Dragon View

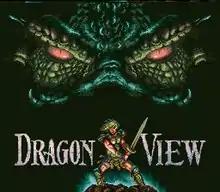
In-game title screen

Dragon View is a side-scrolling role-playing beat 'em up for the Super Nintendo Entertainment System developed by Kotobuki System in November 1994 and published by Kemco in North America. Released in Japan as and otherwise known as Drakkhen II, it is meant to be a sequel to "Drakkhen" although it bears little resemblance to its predecessor. It uses the same pseudo-3D overworld system for which the series is most famous. Other features of "Dragon View" are its side-view action role-playing game (RPG) hybrid gameplay (used when exploring more detailed areas such as towns and dungeons), its well translated first-person storyline, and its emphasis on player-driven undirected exploration. In 2019, the game was re-released through emulation for Windows. In 2022, a reproduction SNES cartridge was released by Limited Run Games.